Terraced Gardens, Rivington

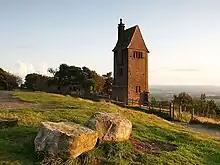
The Pigeon Tower, Rivington

Terraced Gardens of Rivington (Leverhulmes Former Gardens) is a landscaped woodland on the hillside of Rivington Pike, in Rivington Parish in the Chorley Borough of Lancashire, England, originally designed as a Garden by T.H. Mawson and built as curtilage to a home of the soap magnate Viscount Leverhulme; as such, the area is not part of Lever Park. It has a Green Flag Award. The gardens contains and abuts the SSSI of the West Pennine Moors. Today the former gardens are Grade II listed and contain eleven Grade II structures. The original design had three elements — the upper part being in the romanesque architectural style, the lower section, known as the Ravine, was a woodland with a man-made stream, and a Japanese-style garden, with a man-made pond constructed of Pulmonite which remains today. The gardens are leased to Rivington Heritage Trust by United Utilities and are undergoing restoration and preservation.